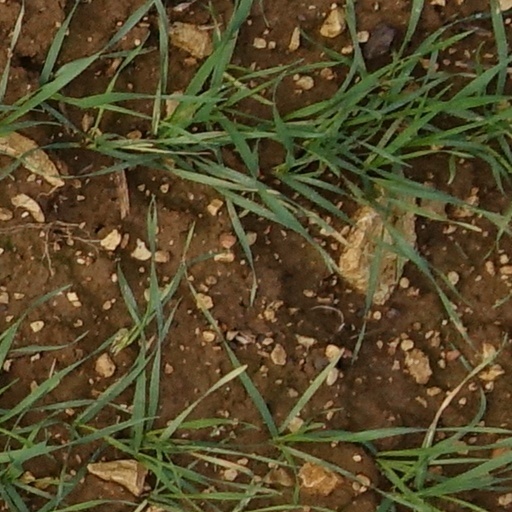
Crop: wheat